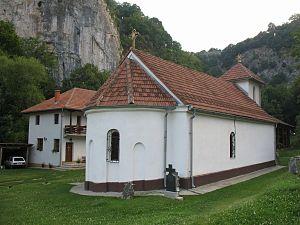
Le monastère de Vratna est un monastère orthodoxe serbe situé à Vratna, dans le district de Bor et dans la municipalité de Negotin en Serbie.
L'éparchie du Timok est une circonscription de l'Église orthodoxe serbe. Elle a son siège à Zaječar et, en 2016, elle a à sa tête l'évêque Ilarion.